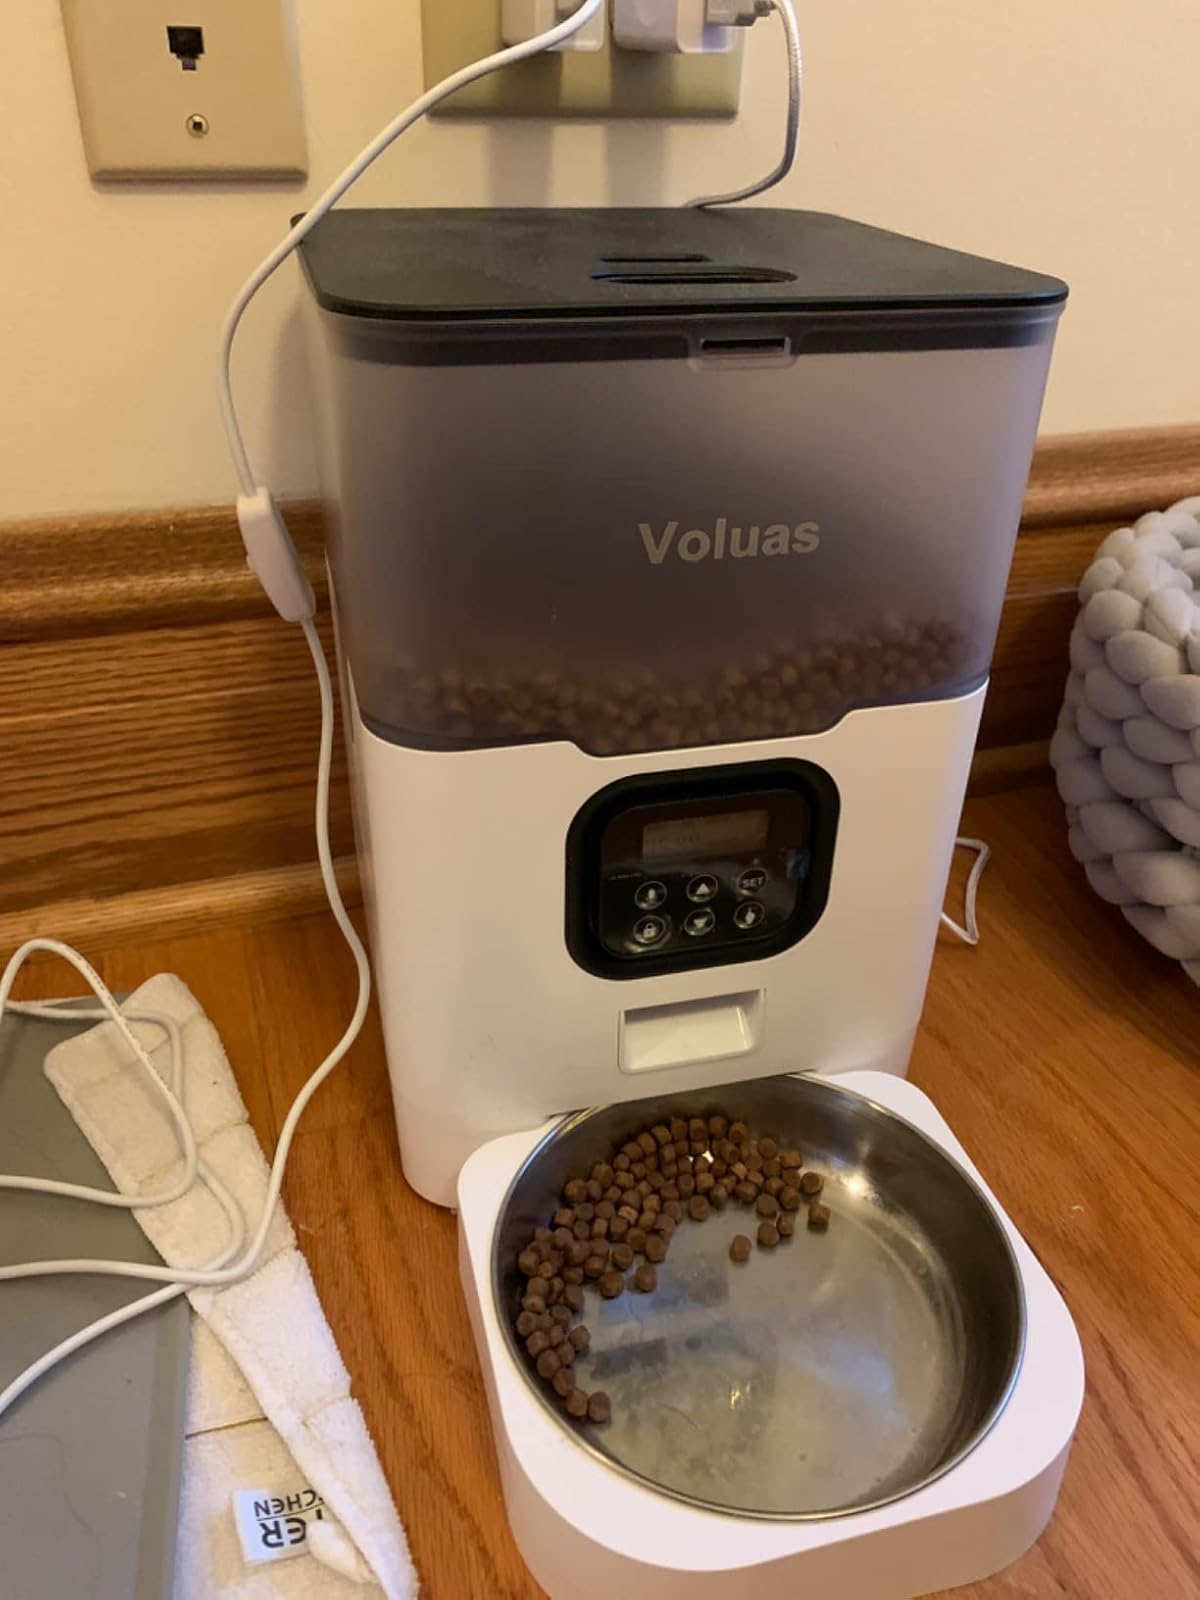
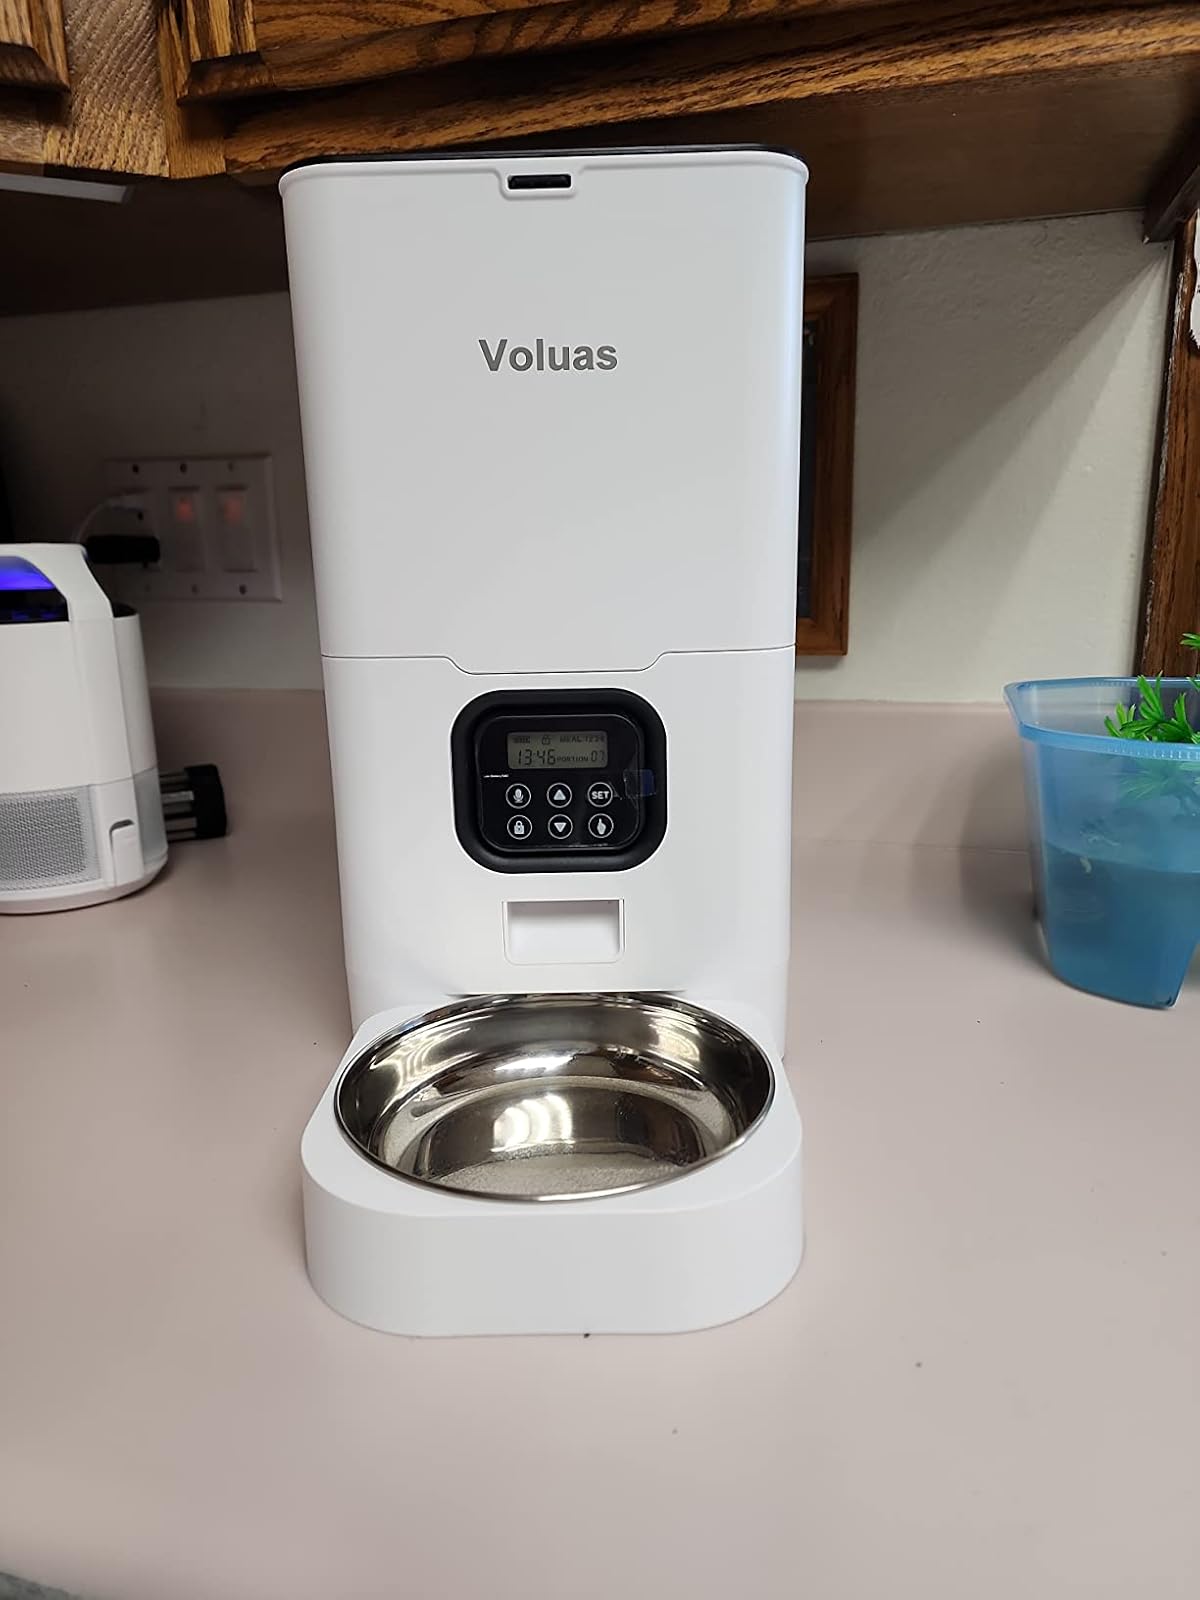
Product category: items_feeder
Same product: no